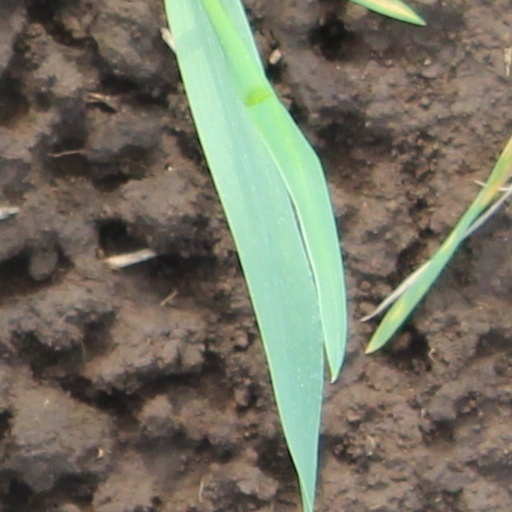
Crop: wheat